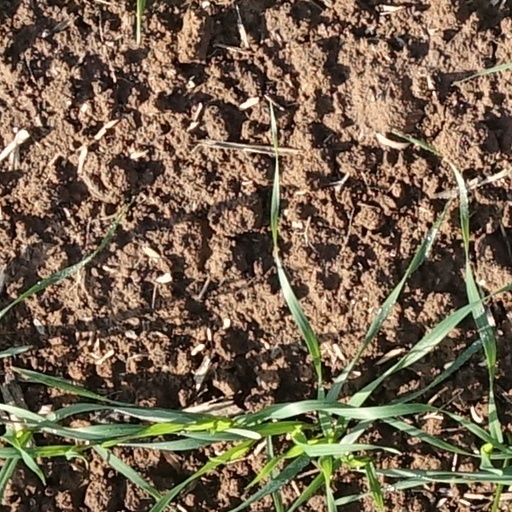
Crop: wheat